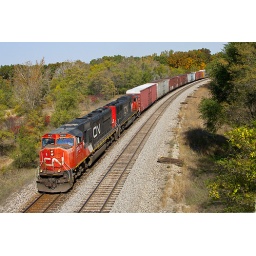
Cn 149 goes under the dickman road bridge as it struggles to make the grade out of Battle Creek